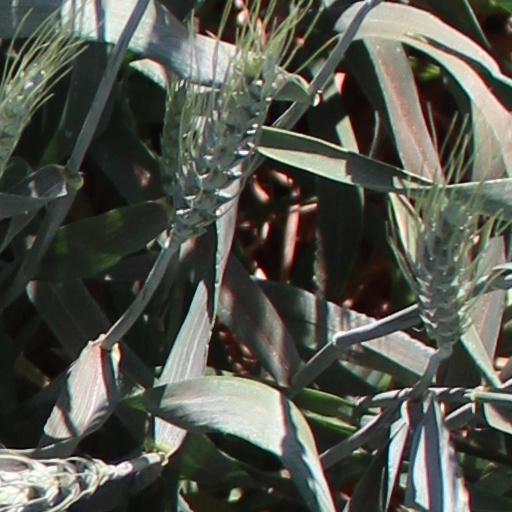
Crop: wheat